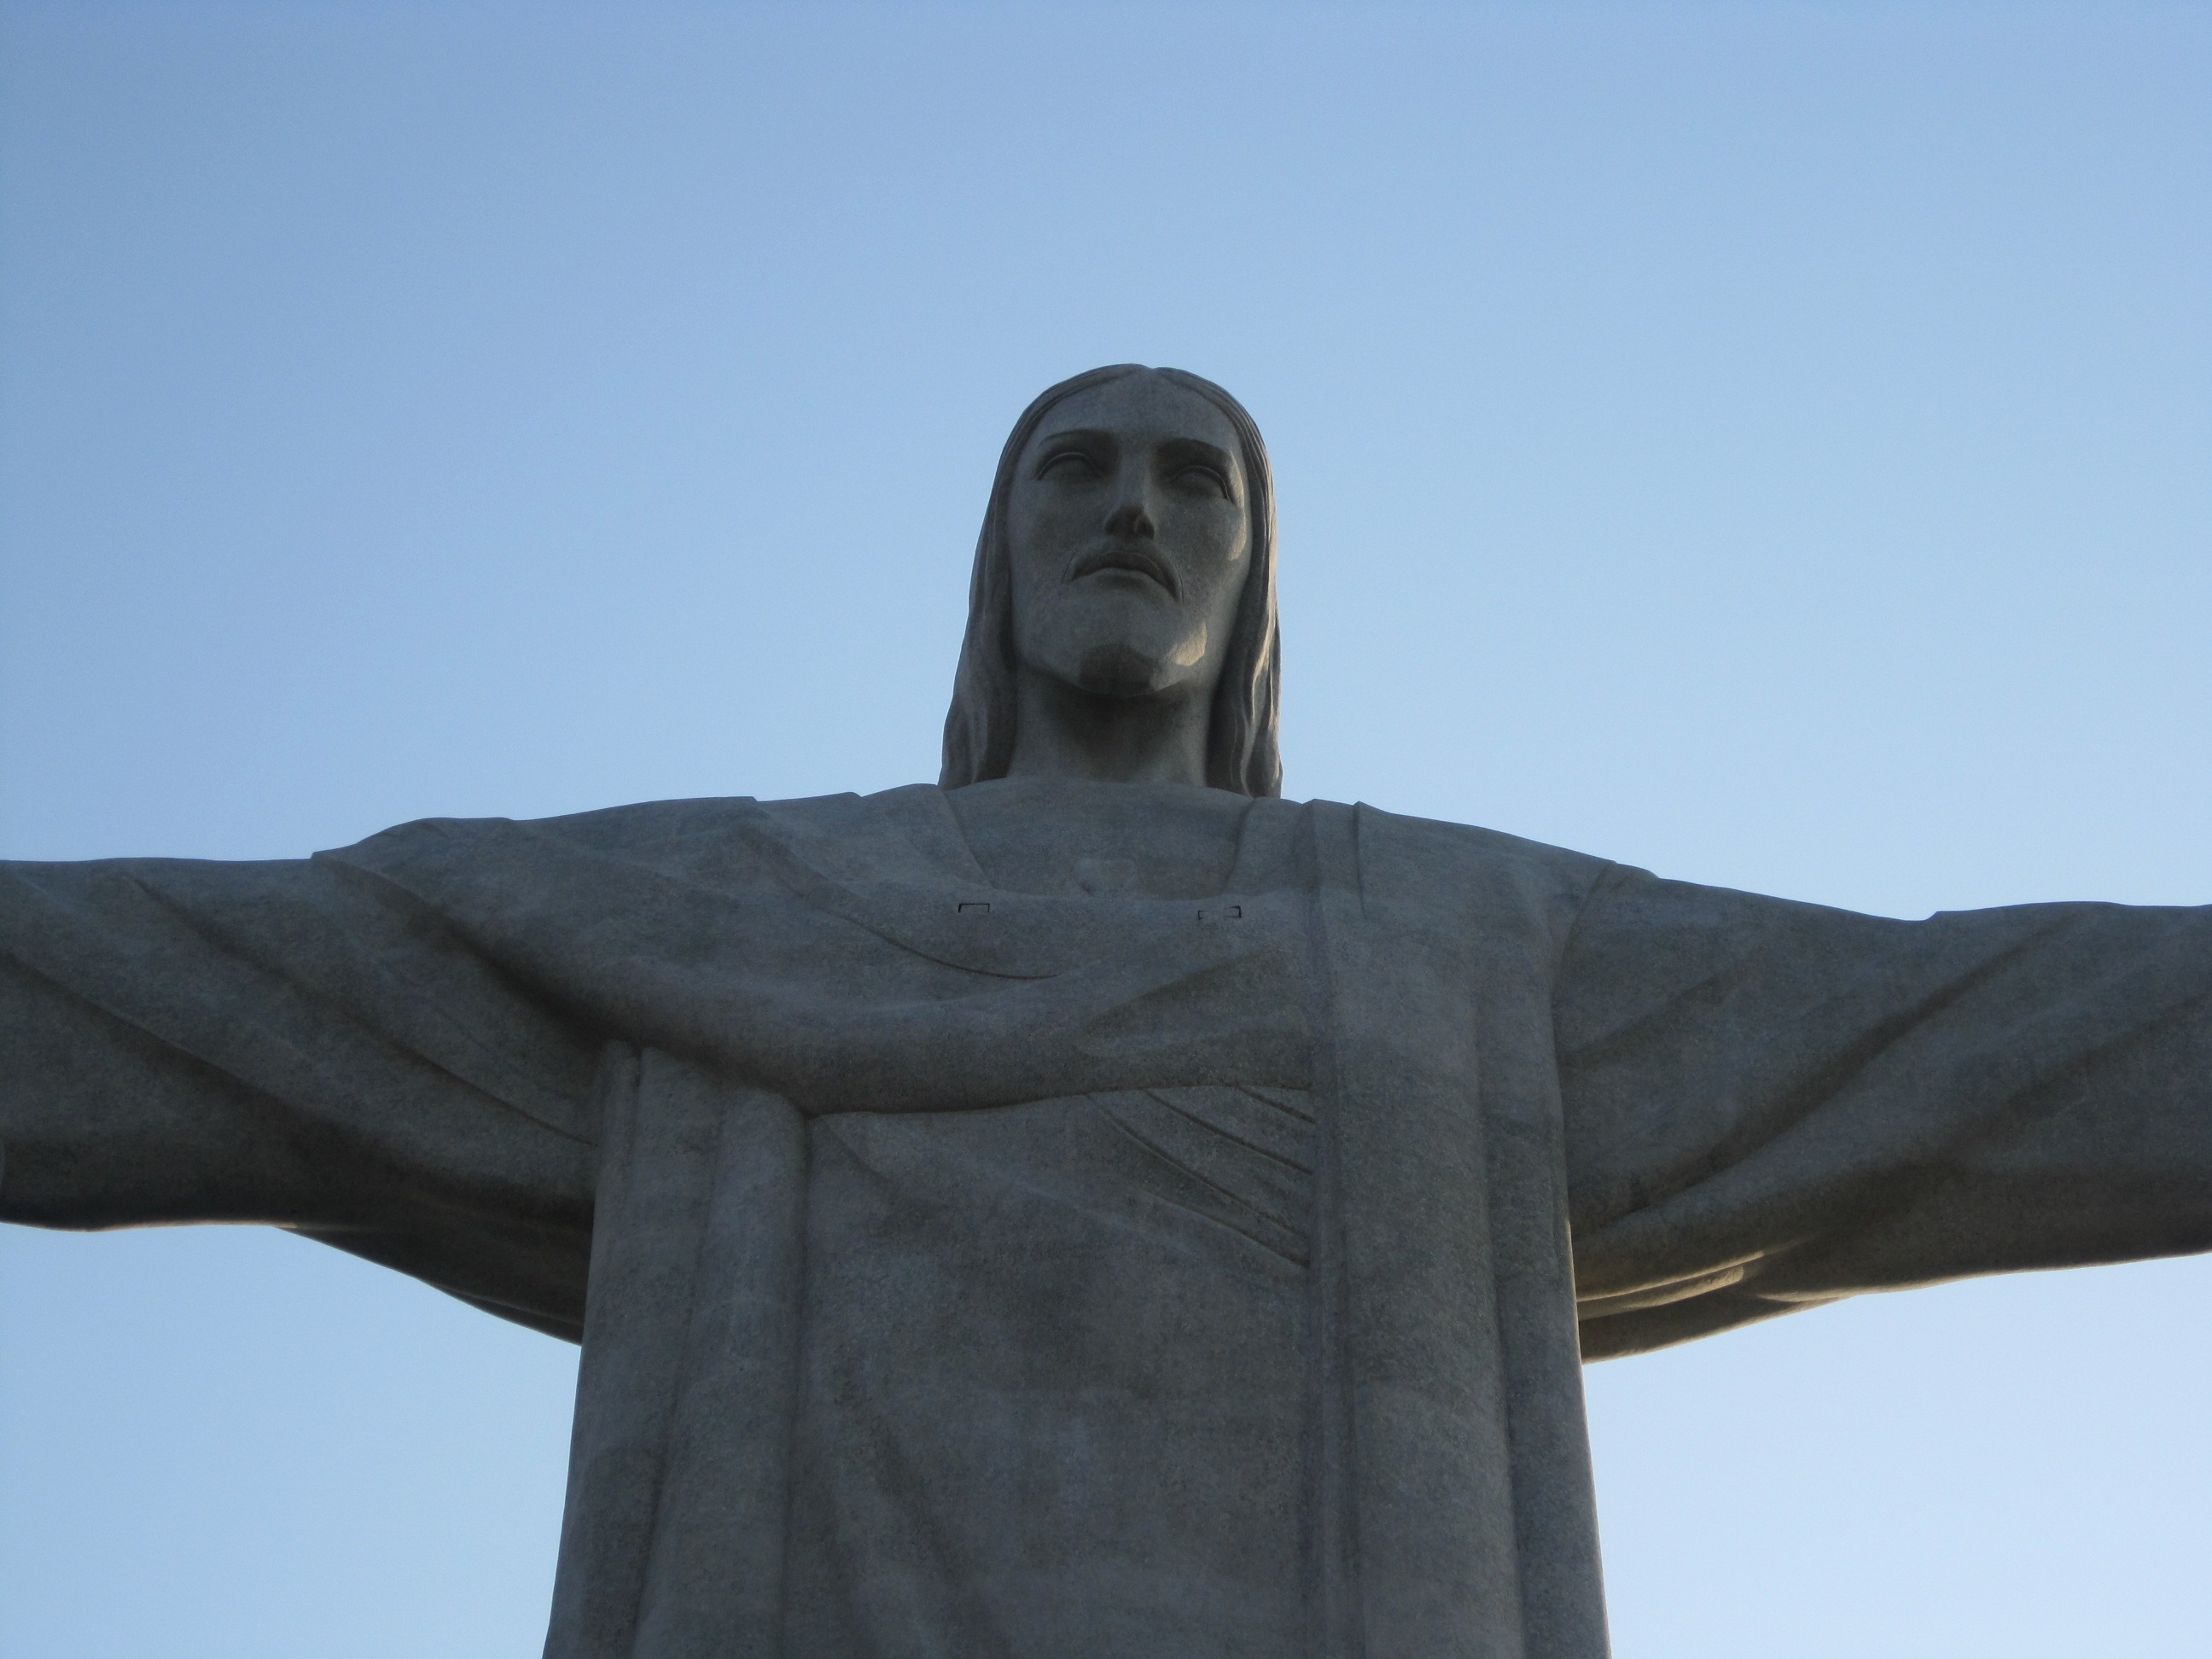
monument, statue, blue sky, close up, rio de janeiro, sculpture, christ, memorial, art, temple, jesus, south america, brazil, monolith, redeemer